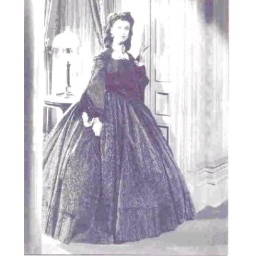
Scarlett in green christmas dress